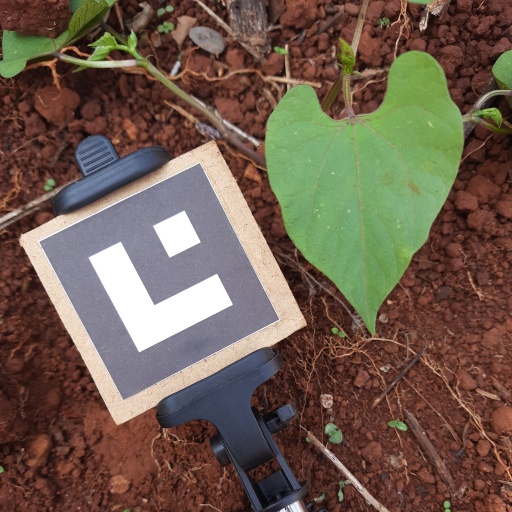
Observations: flat surface, no eating holes, with soild dust, under shade